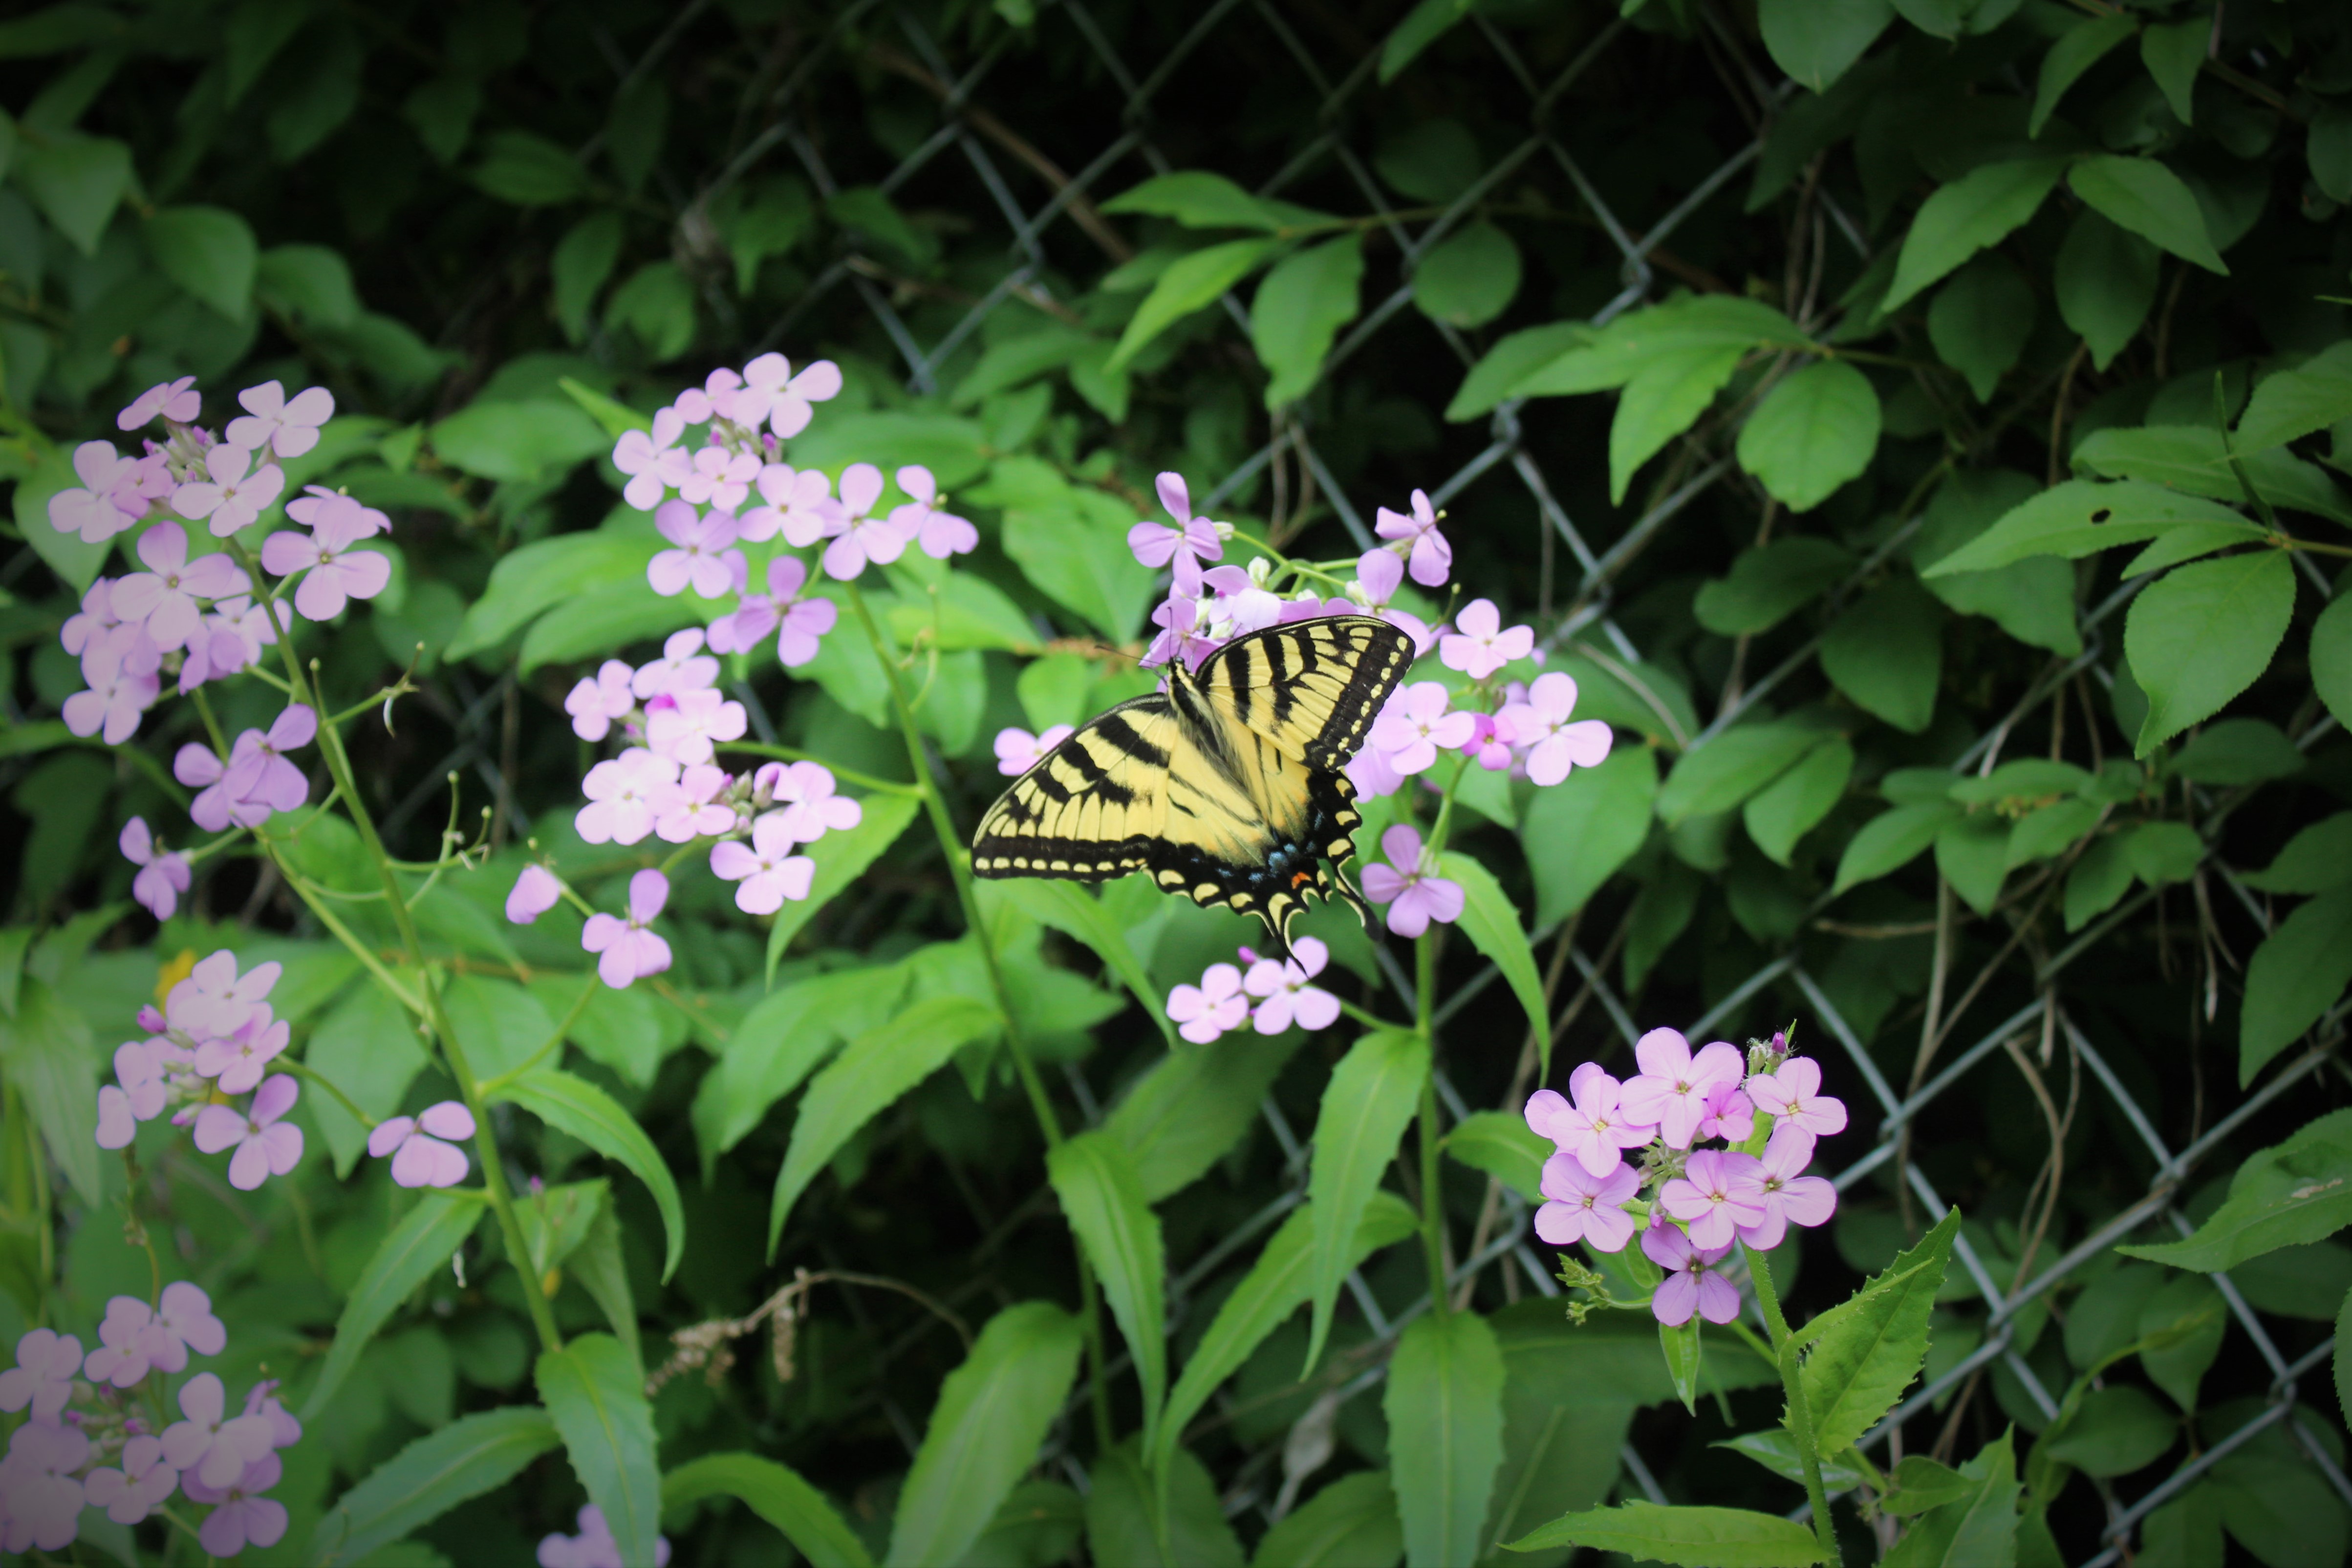
nature, growth, plant, flower, insect, park, botany, blooming, butterfly, garden, pink, flora, fauna, invertebrate, wildflower, flowers, outdoors, beautiful, flowering plant, pollinator, annual plant, land plant, moths and butterflies